David Lean

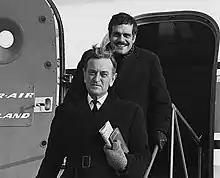
Lean and Omar Sharif arriving to Joensuu, Finland, to shoot "Doctor Zhivago", March 1965

Initially, reviews for "Doctor Zhivago" were lukewarm, but critics have since come to see it as one of Lean's best films, with film director Paul Greengrass calling it "one of the great masterpieces of cinema". , it is the 9th highest-grossing film of all time, adjusted for inflation. Producer Carlo Ponti used Maurice Jarre's lush romantic score to create a pop tune called "Lara's Theme", which became an international hit song with lyrics under the title "Somewhere My Love", one of cinema's most successful theme songs. The British director of photography, Freddie Young, won an Academy Award for his colour cinematography. Around the same time, Lean also directed some scenes of "The Greatest Story Ever Told" (1965) while George Stevens was committed to location work in Nevada.